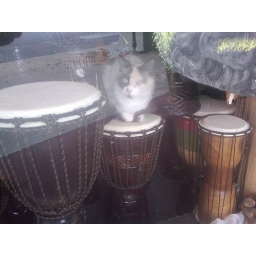
cat on drum in window